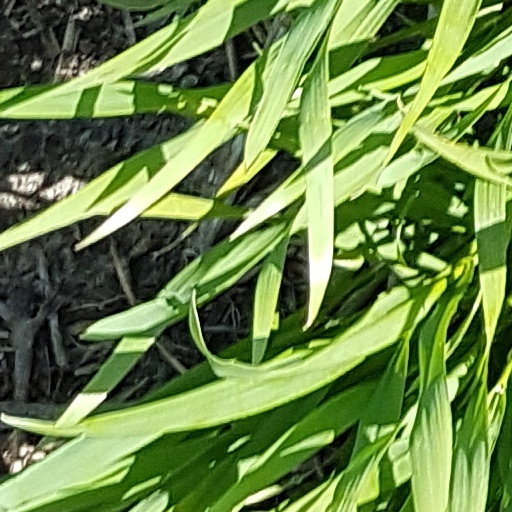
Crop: wheat